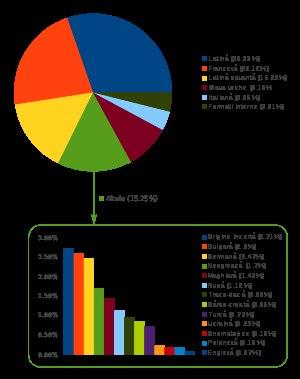
Cet article traite de la composition du lexique roumain du point de vue de ses origines, des procédés de formation des mots et de l’emprunt de mots roumains par d’autres langues.